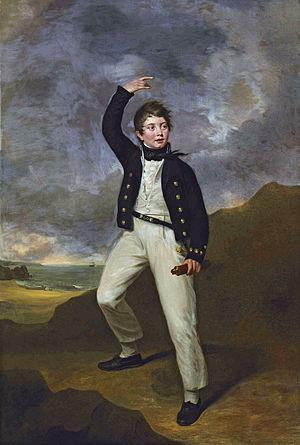
George James Perceval, 6ᵉ comte d'Egmont, 3ᵉ baron Arden, né le 14 mars 1794, mort le 2 août 1874, est un pair d'Irlande et amiral de la Royal Navy de la reine Victoria.